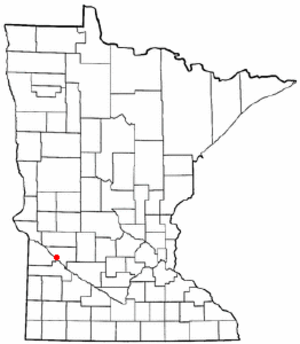
Montevideo (Minnesota)
Montevideos beliggenhed i Minnesota
Montevideo er en amerikansk by og administrativt centrum i det amerikanske county Chippewa County i staten Minnesota. I 2000 havde byen et indbyggertal på 5.346.